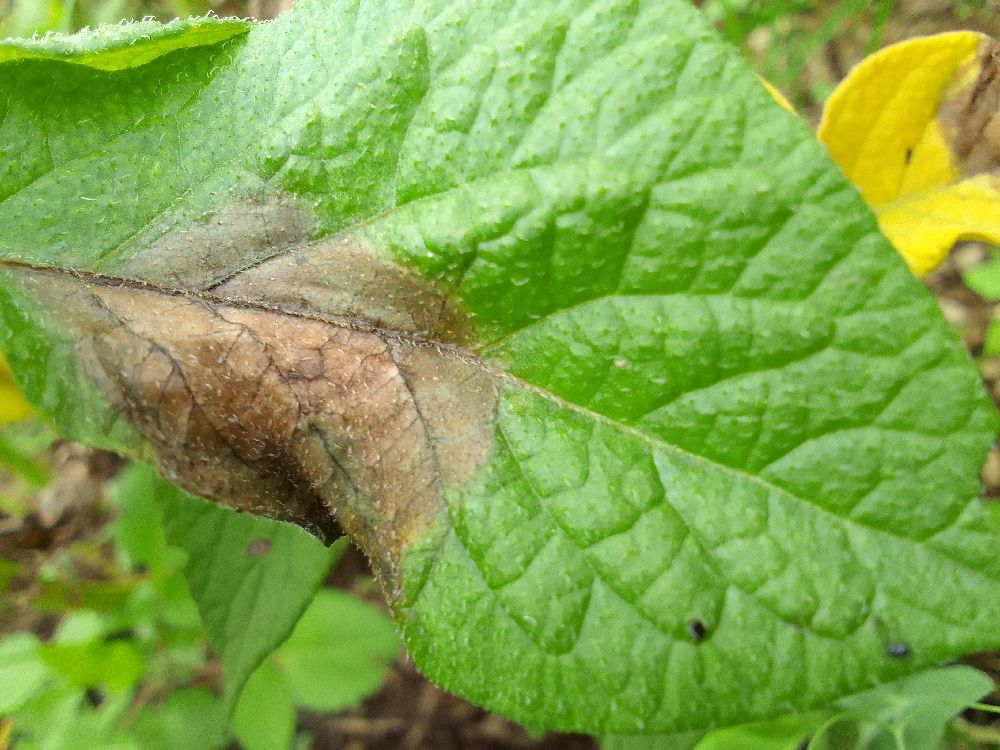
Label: Late blight